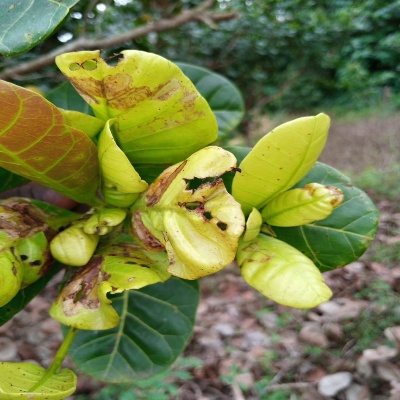
Crop: Cashew
Condition: leaf miner